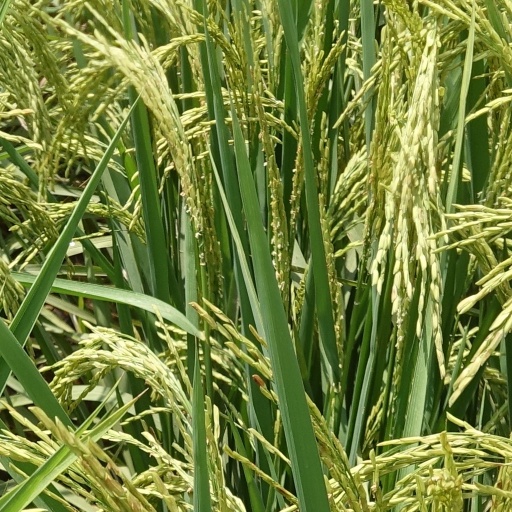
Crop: rice